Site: brandenburg
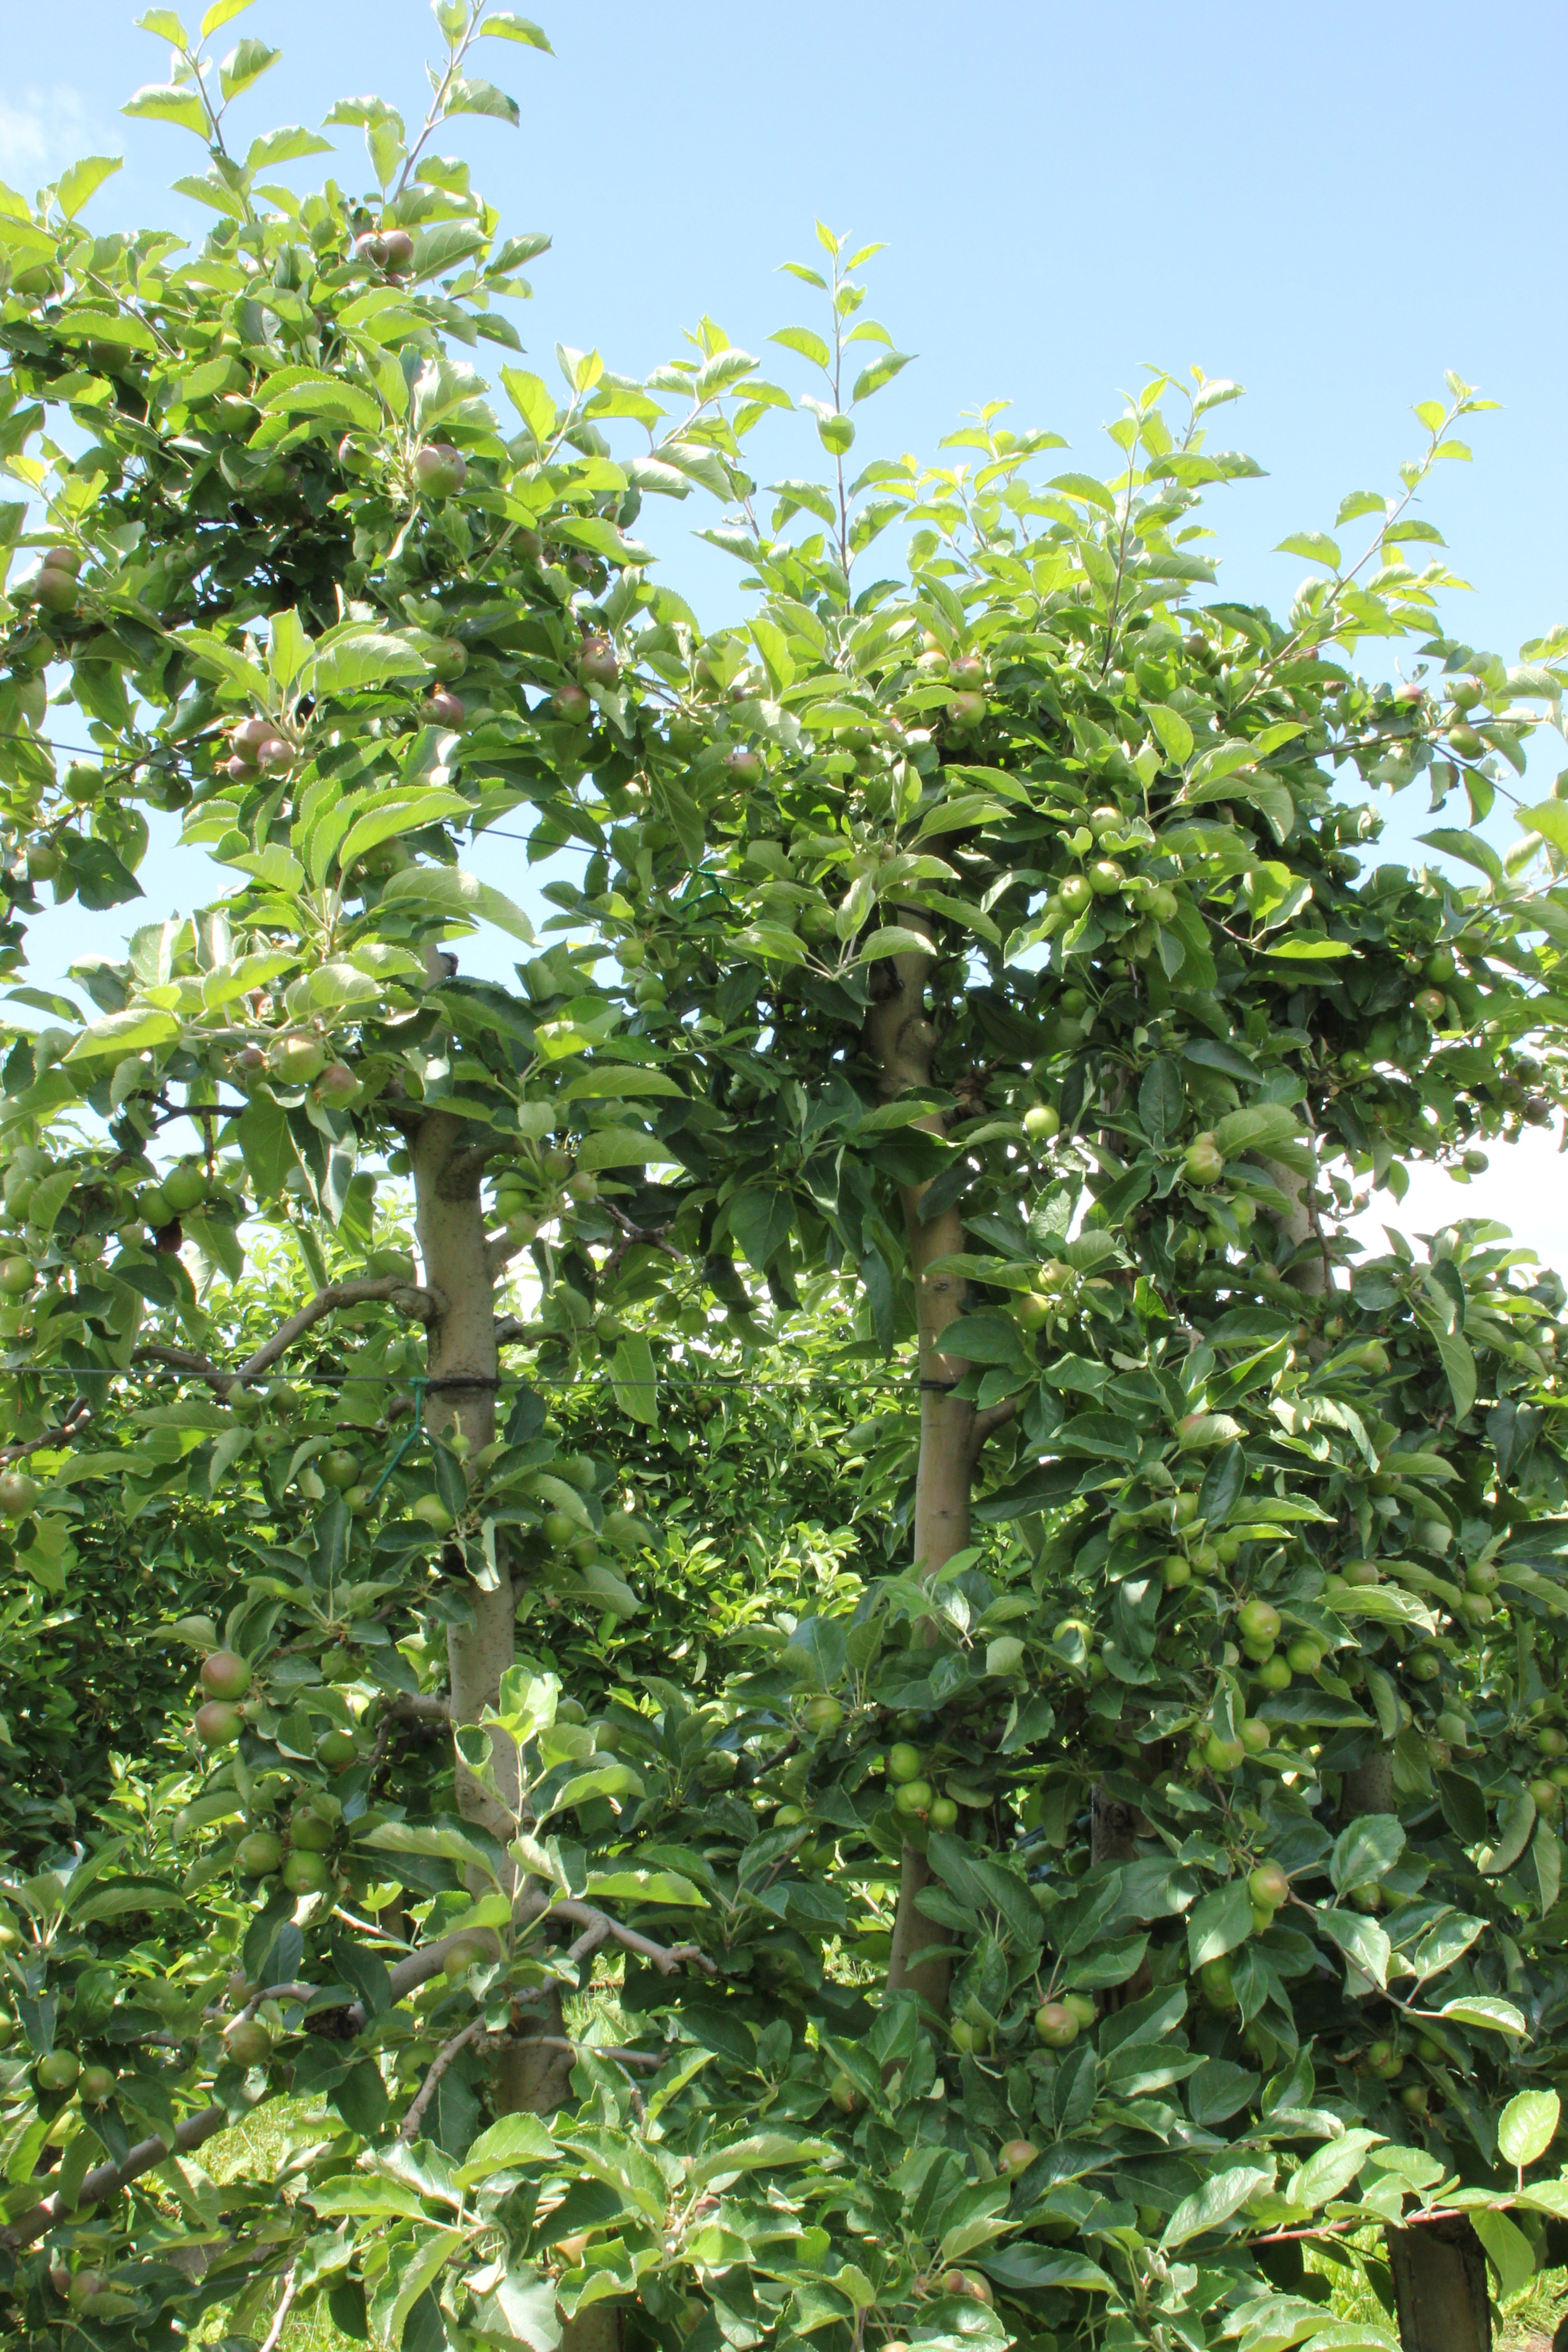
Growth stage (BBCH 73): Development of fruit